Gaisgill railway station

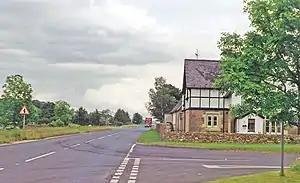
View in 1996

Gaisgill railway station was situated on the South Durham & Lancashire Union Railway between Tebay and Kirkby Stephen East. It served the village of Gaisgill. The station opened to passenger traffic on 8 August 1861, and closed on 1 December 1952.